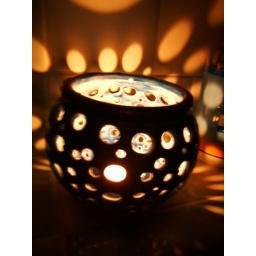
One of my candles during the black out caused by the Gap Fire.